Kennebunk, Maine

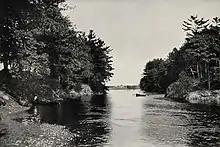
Kennebunk River in 1903

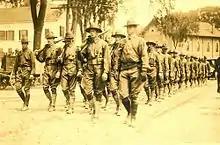
Troops marching through town

According to the United States Census Bureau, the town has a total area of , of which is land and is water. Kennebunk is drained by the Kennebunk River and Mousam River.